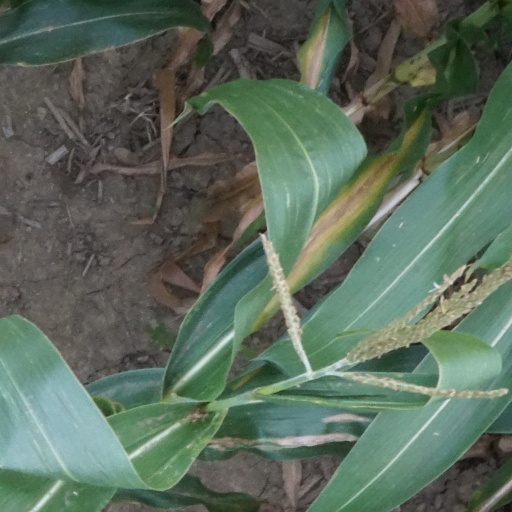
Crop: maize; corn